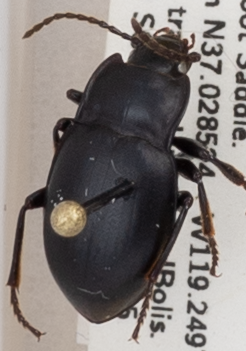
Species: Metrius contractus
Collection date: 2019-06-05 04:00:00
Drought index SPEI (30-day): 2.01
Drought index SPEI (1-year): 0.39
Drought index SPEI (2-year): -0.086